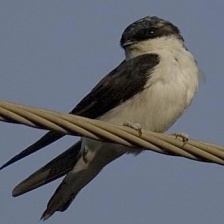
Species: COMMON HOUSE MARTIN
Scientific name: DELICHON URBICUM